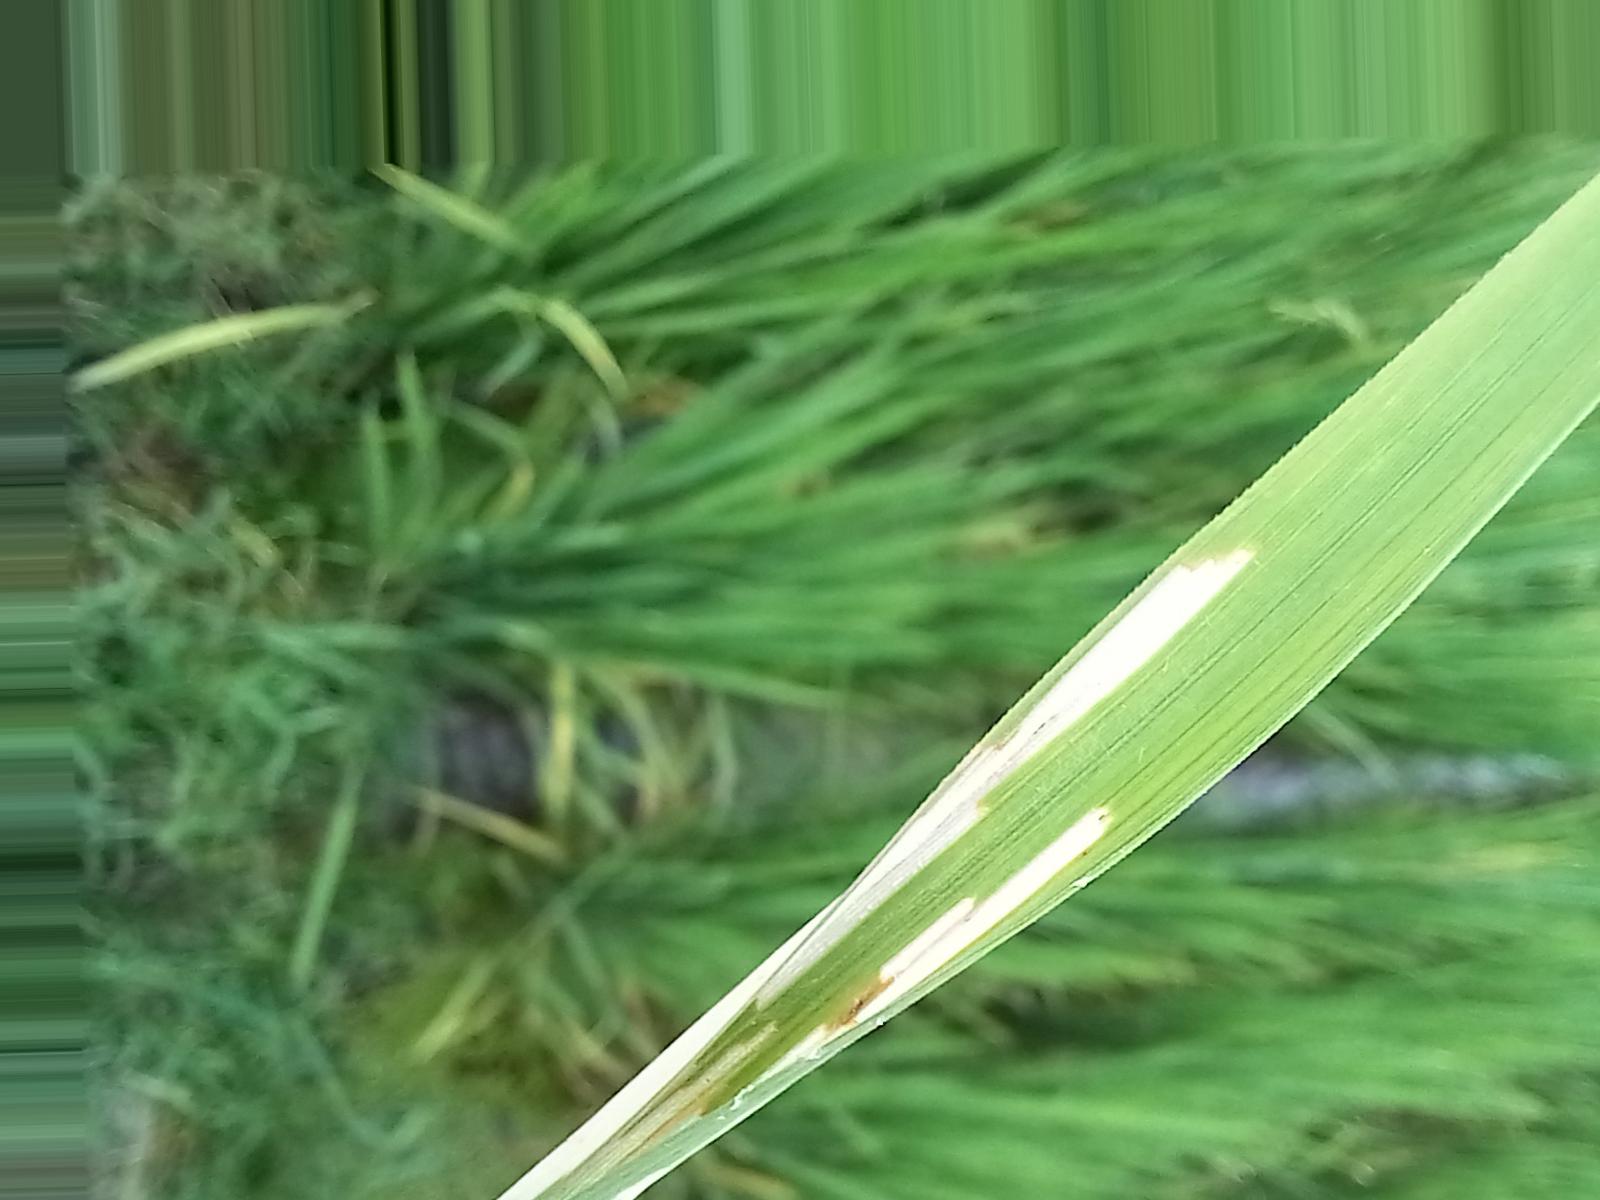
Nhãn: Sâu gai ( Hispa )